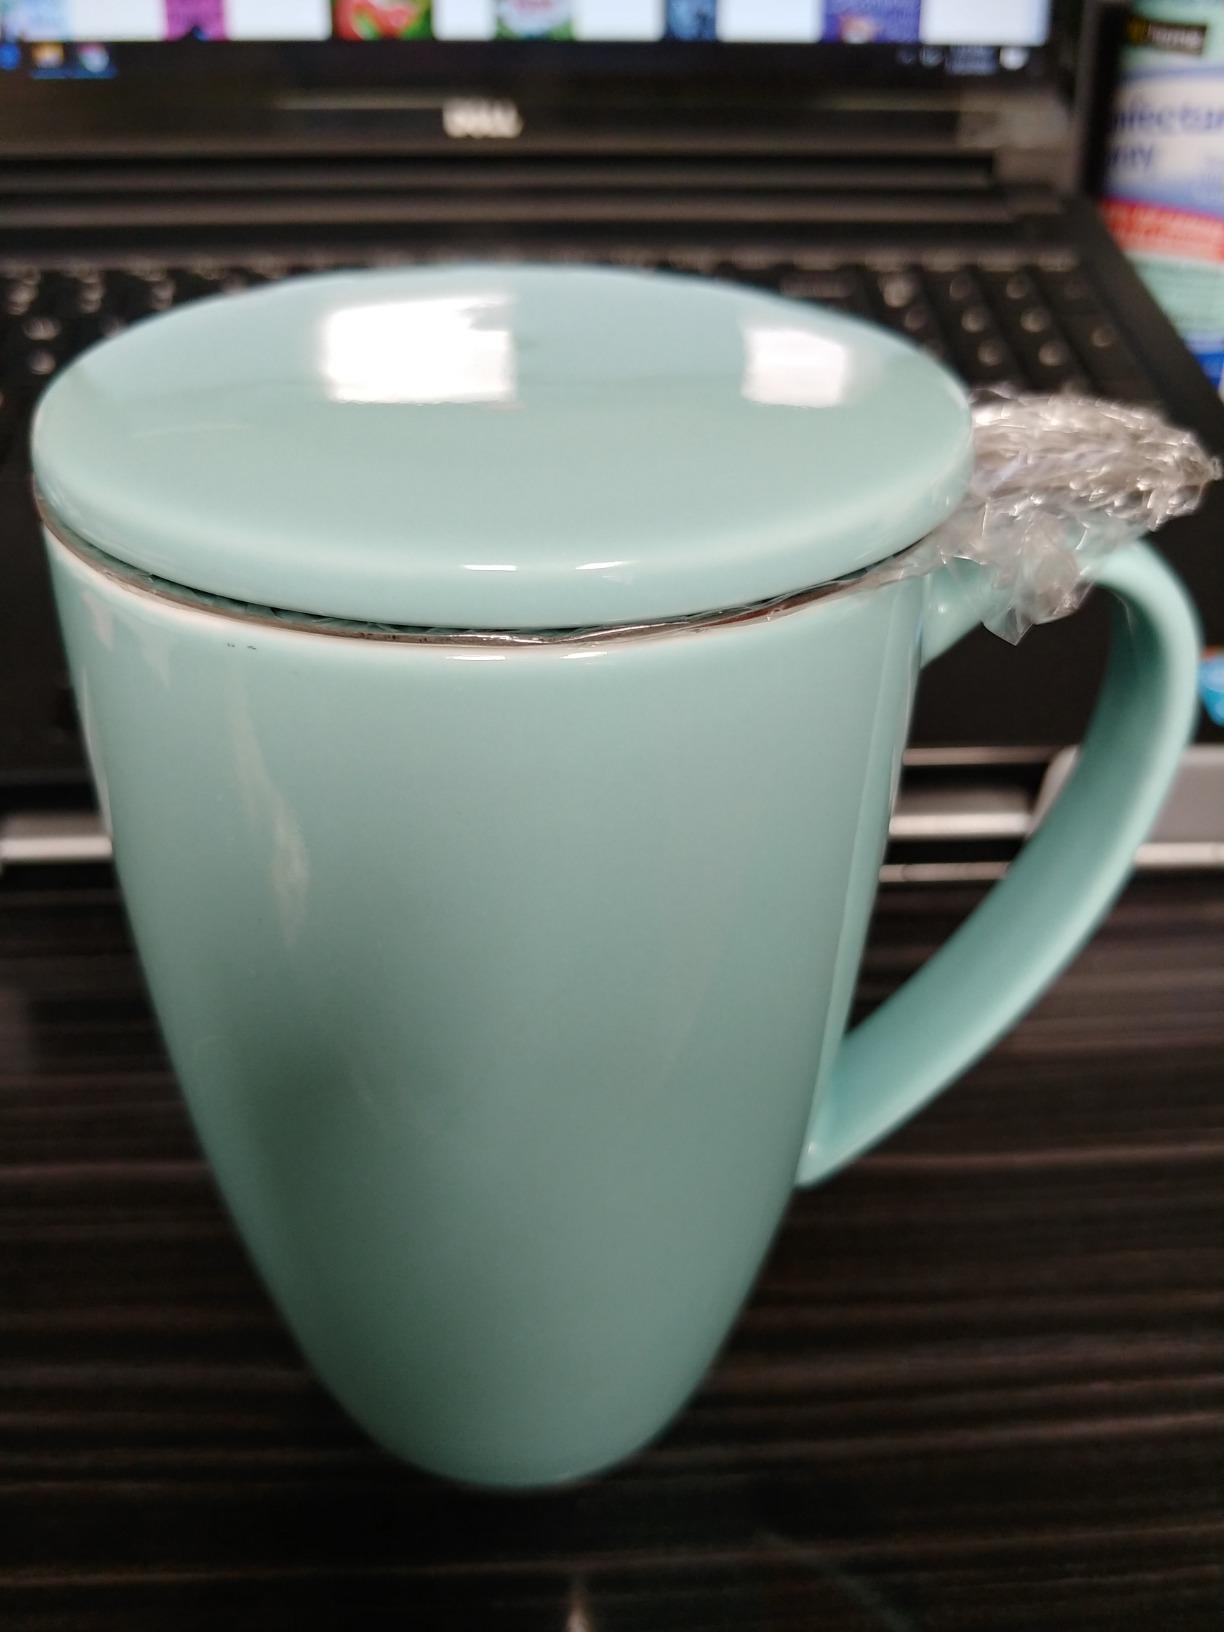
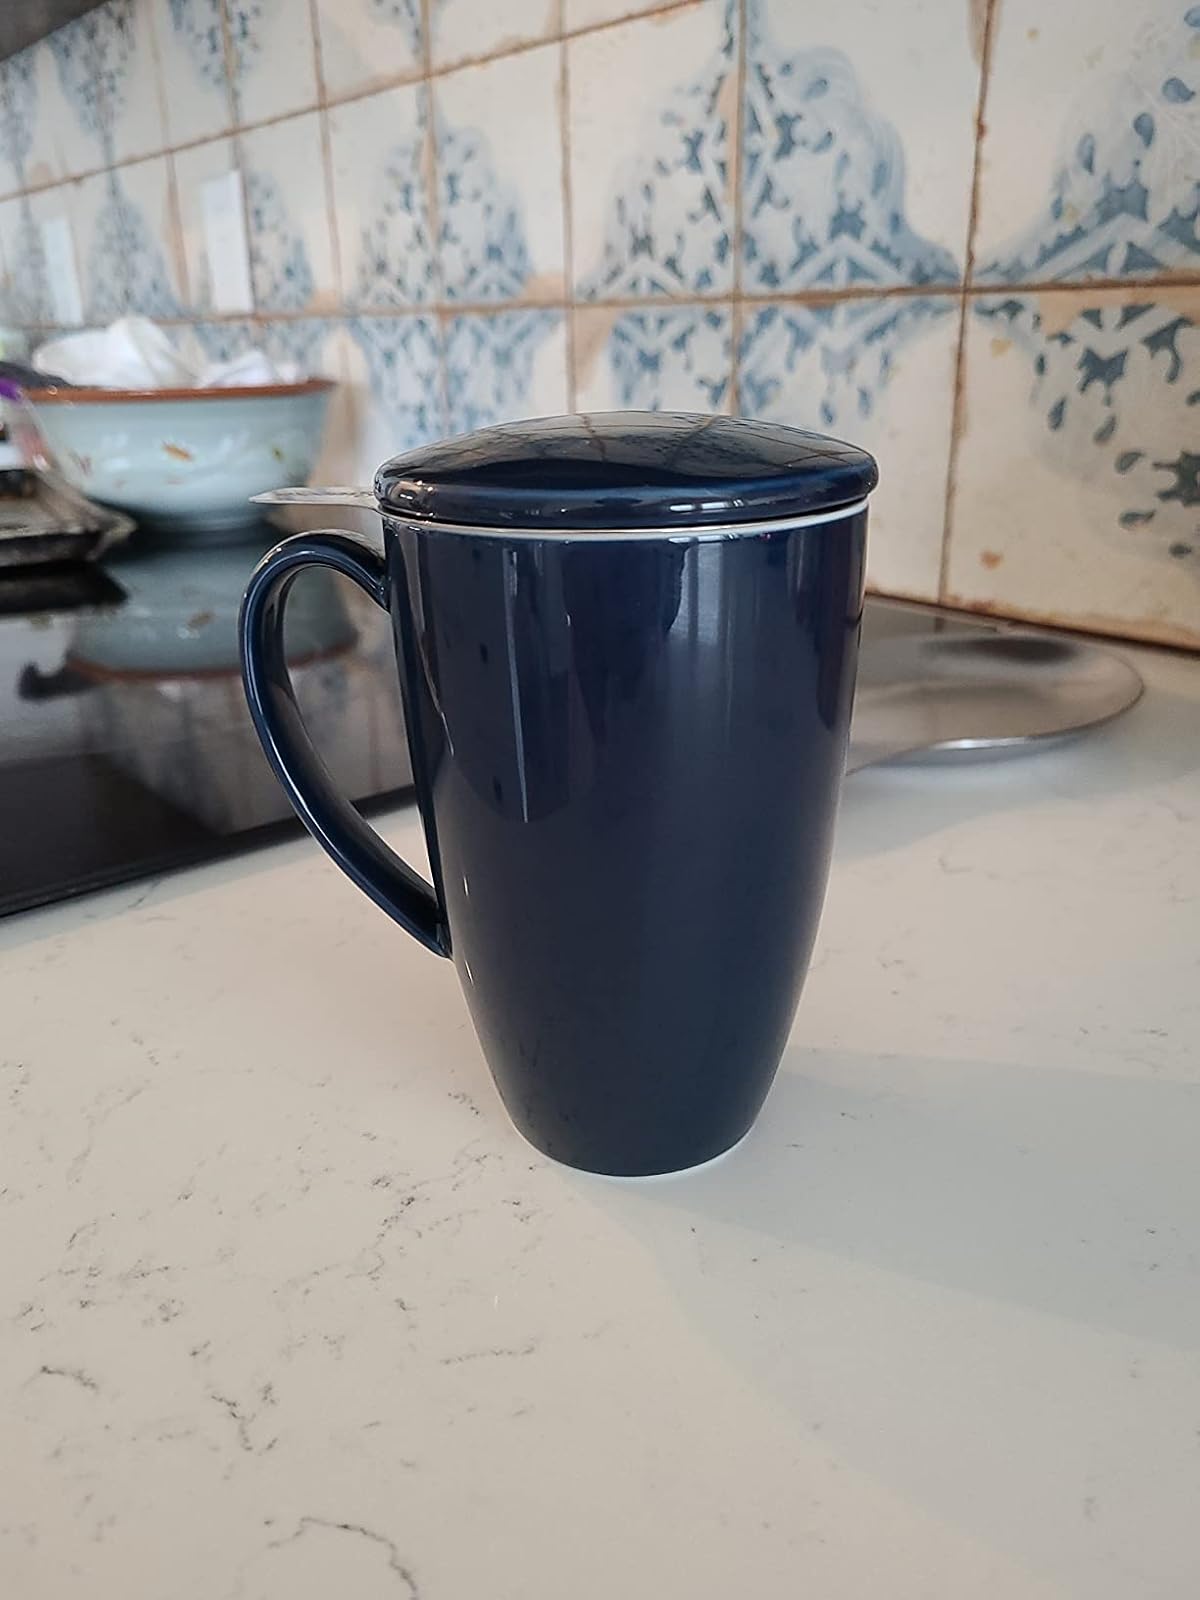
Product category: items_mug
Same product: no